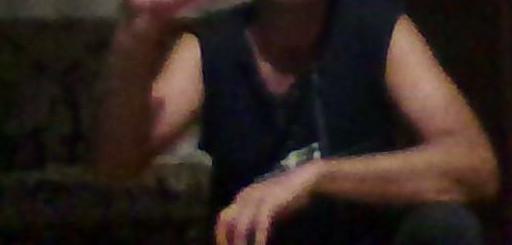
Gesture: no_gesture